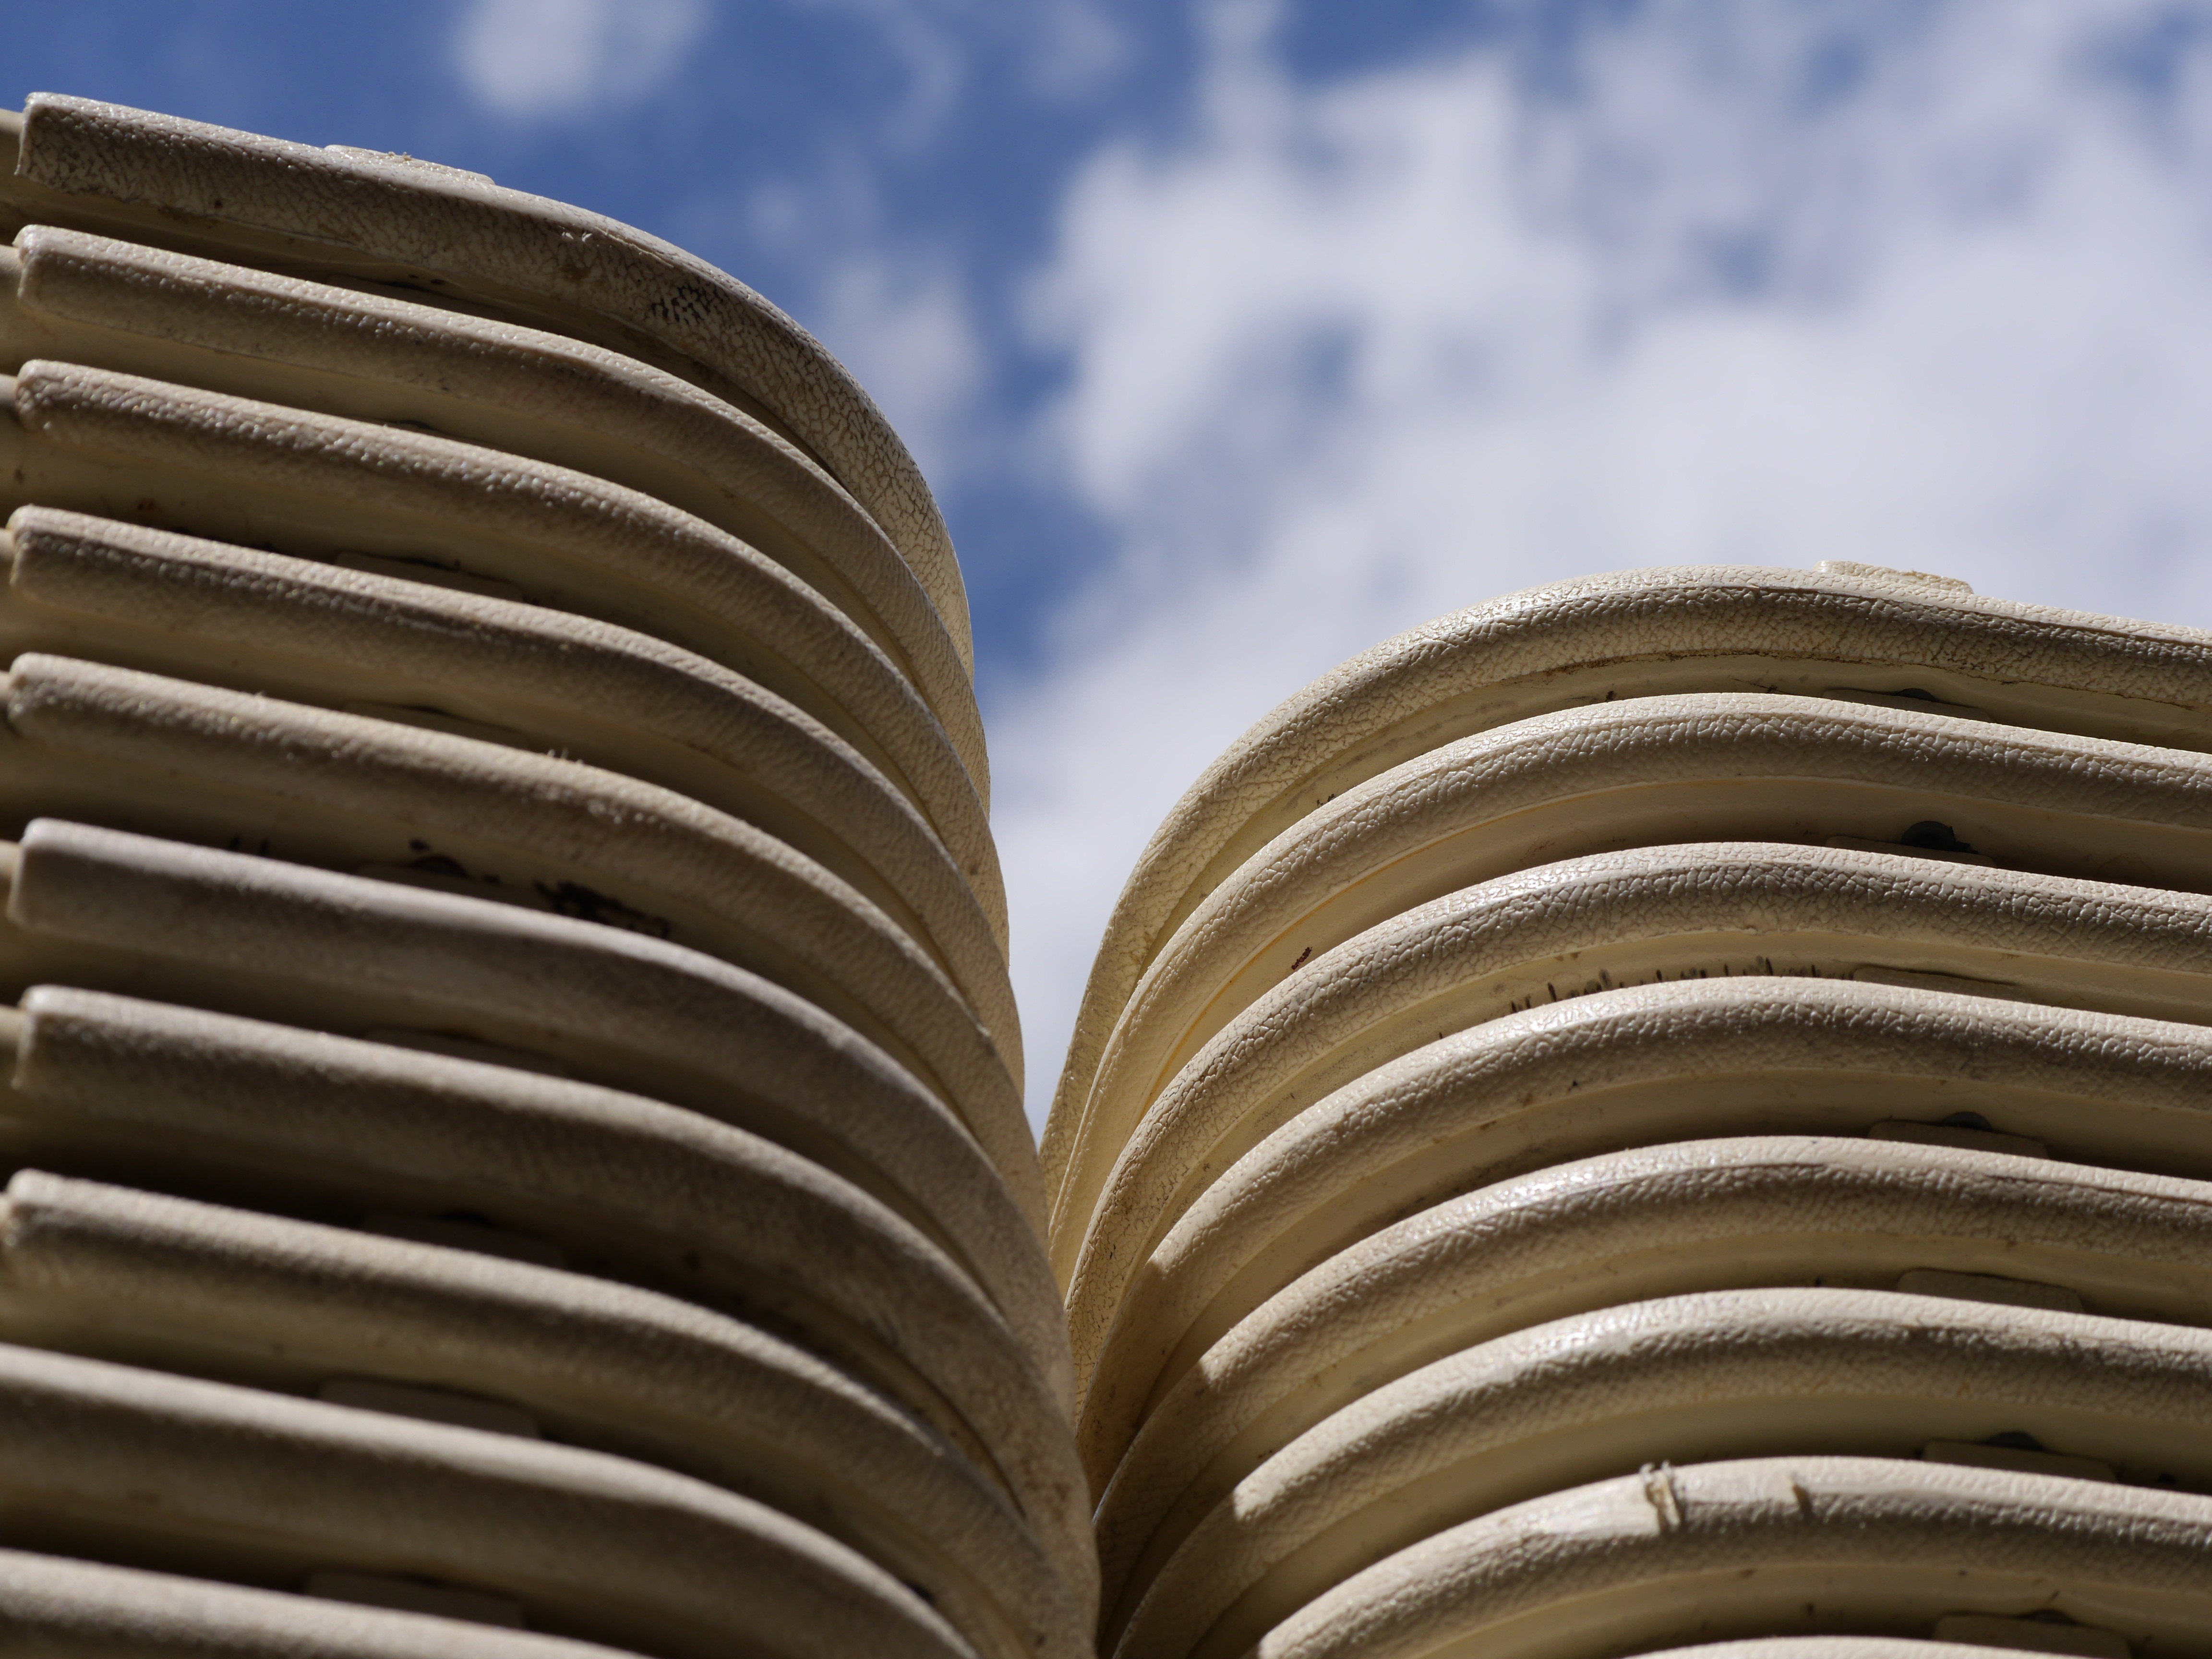
wood, spiral, pile, line, metal, stack, material, close up, shape, man made object, window covering, stack of chairs